Carlotta Walls LaNier

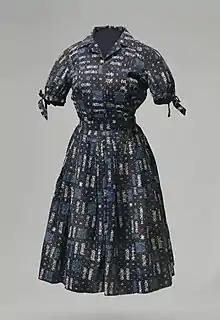
Outfit worn by Carlotta Walls to Little Rock Central High School

On September 4, 1957, the Little Rock Nine made an unsuccessful attempt to enter Central High School, which had been segregated. The Arkansas National Guard, under orders from the governor, and an angry mob of about 400 surrounded the school and prevented them from going in. On September 23, 1957, a mob of about 1000 people surrounded the school again as the students attempted to enter. The following day, President Dwight D. Eisenhower took control of the Arkansas National Guard from the governor and sent soldiers to accompany the students to school for protection. Soldiers were deployed at the school for the entirety of the school year, although they were unable to prevent incidents of violence against the group inside.